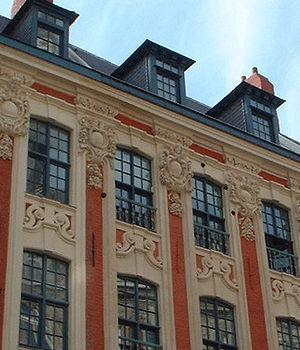
Simon Vollant, né à Lille le 1ᵉʳ février 1622, mort en 1694, est un ingénieur, entrepreneur et architecte français anobli en 1685.
L'histoire de Lille est connue à partir du XIᵉ siècle par la Charte de 1066 par laquelle Baudouin V de Flandre dote la collégiale Saint-Pierre récemment fondée.